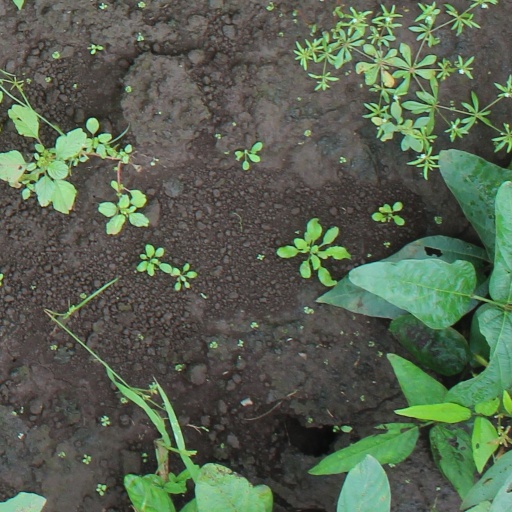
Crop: soybean